Jean-Baptiste Angrignon

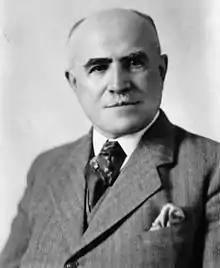
Jean-Baptiste Angrignon

Jean-Baptiste-Arthur Angrignon (March 2, 1875 – 1948) was a Canadian politician and a city councillor in Montreal, Quebec.